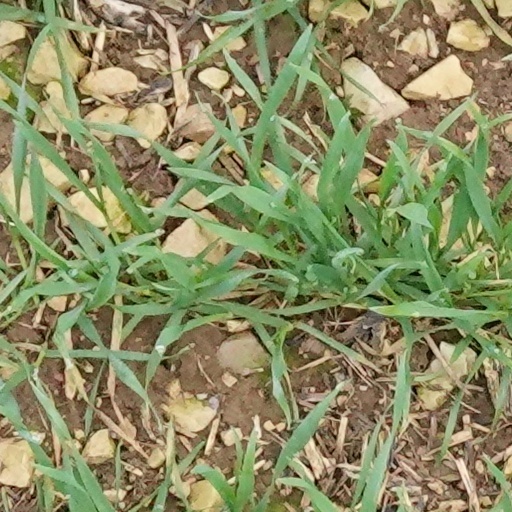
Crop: wheat